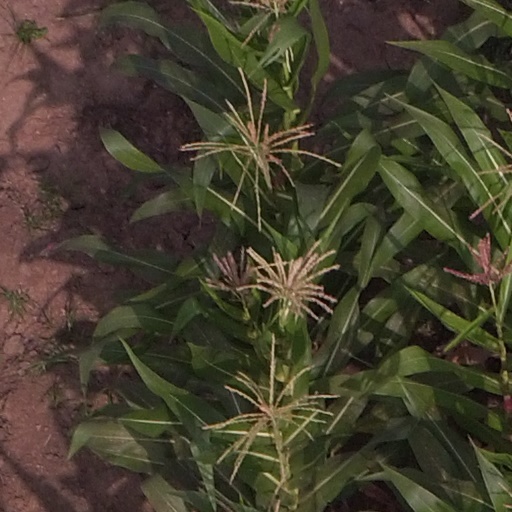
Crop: maize; corn